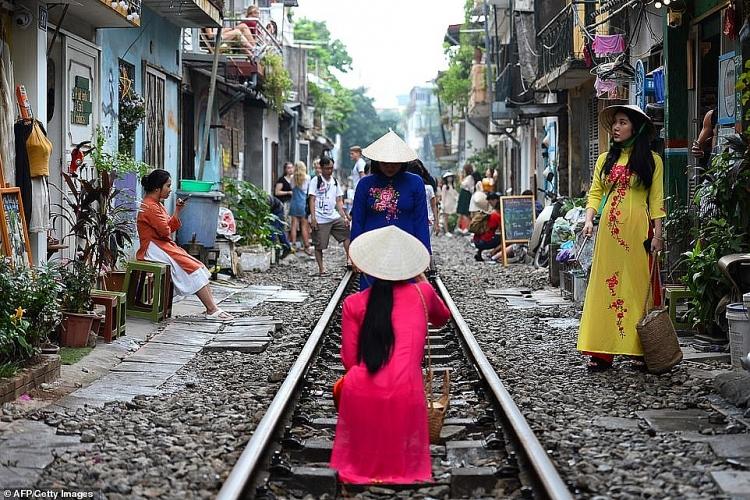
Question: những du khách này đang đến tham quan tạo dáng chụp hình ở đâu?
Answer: ở trên một tuyến đường sắt chạy trong khu dân cư